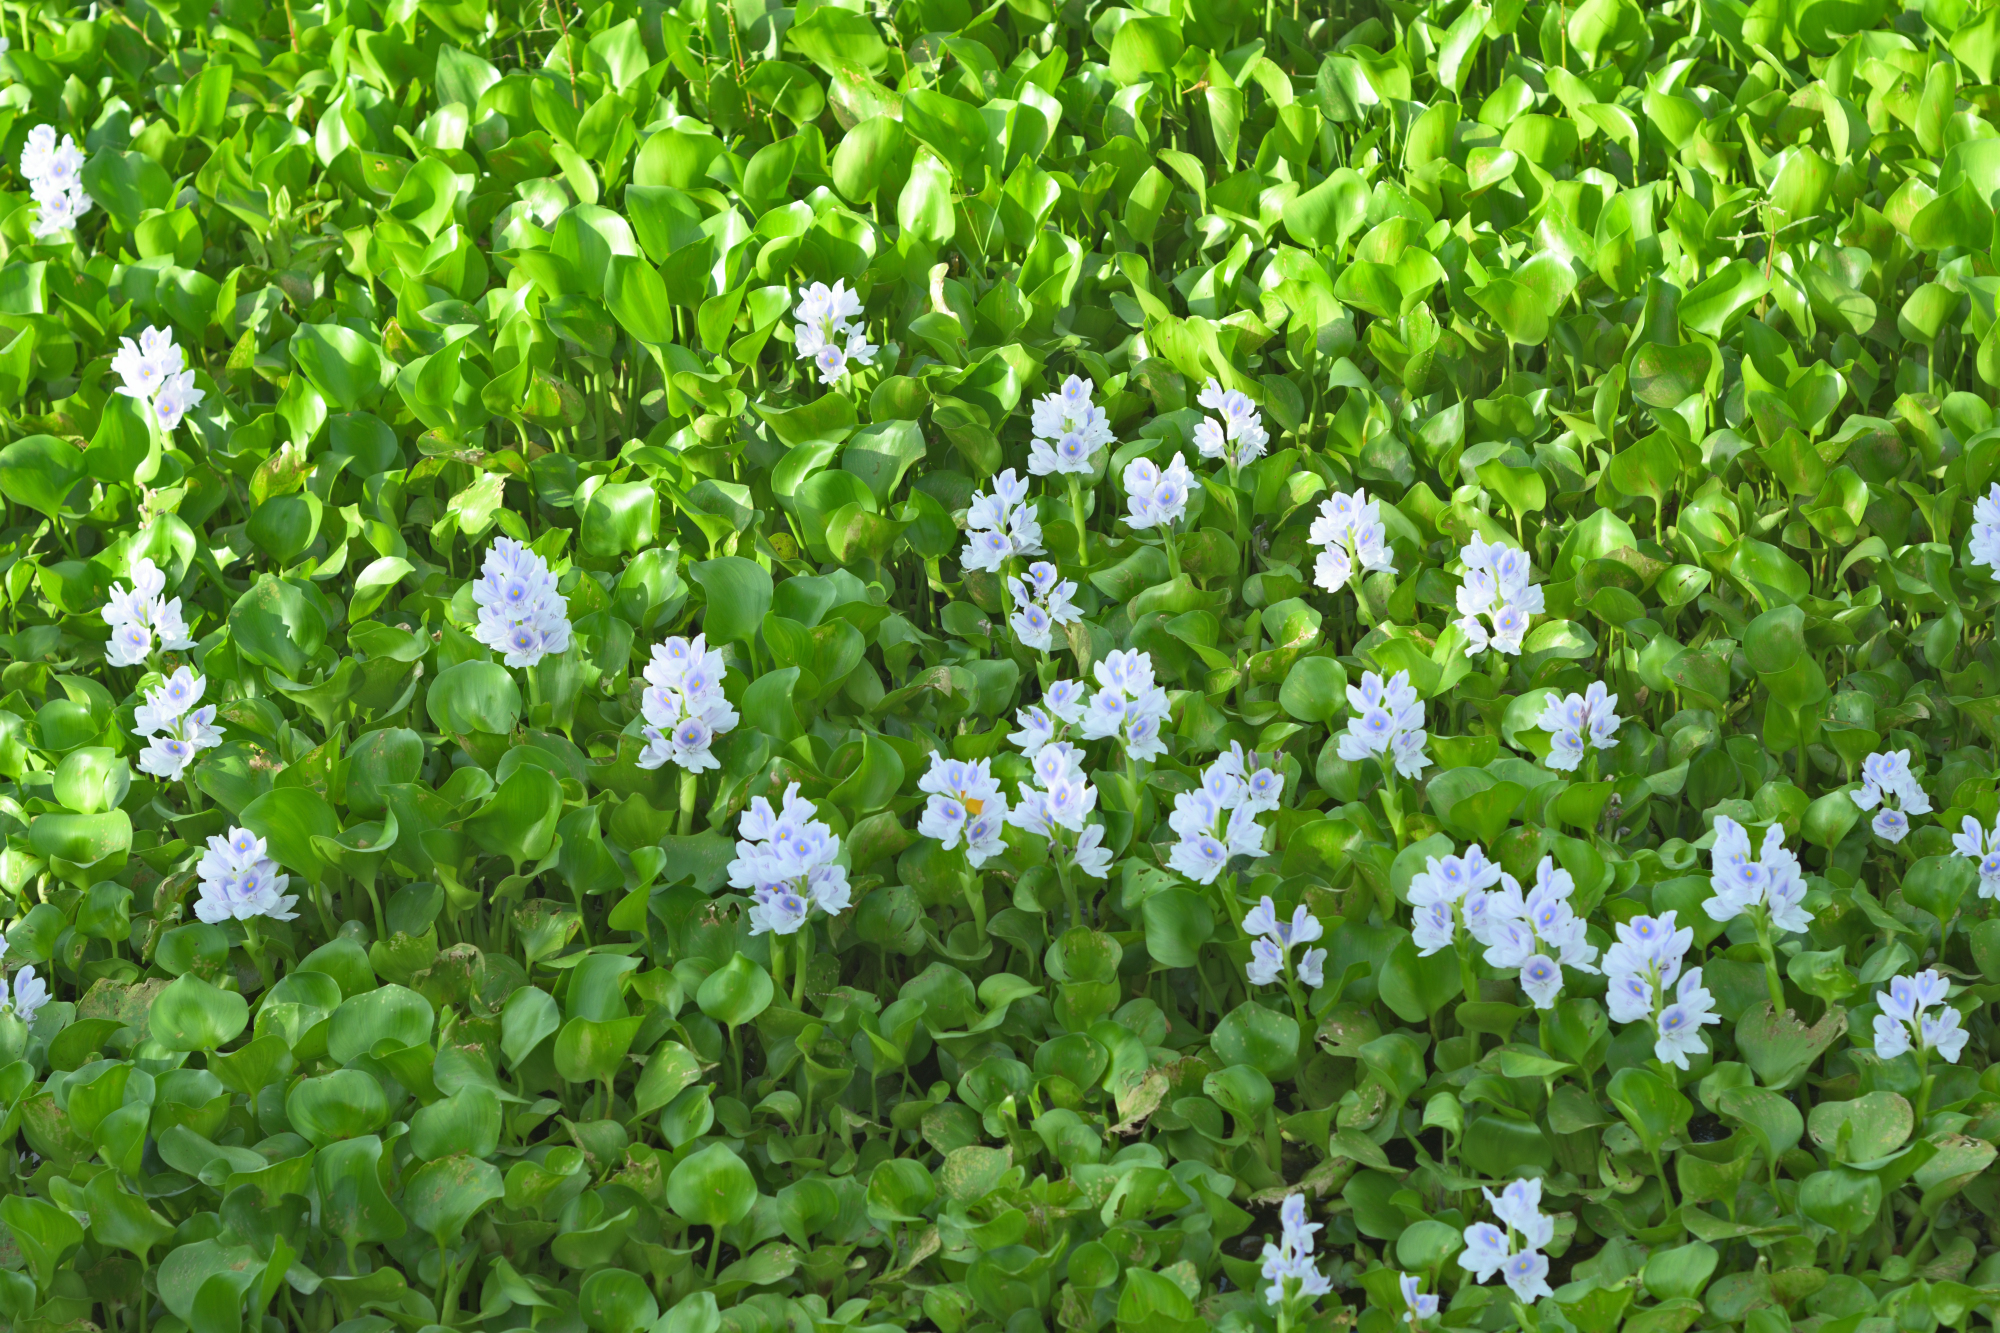
Water Hyacinth - Khurushkul Pond, Bangladesh
Water hyacinth (Eichhornia crassipes) coverage in a freshwater pond near Khurushkul, Cox's Bazar, Bangladesh. Photographed on 9 August 2026 during the monsoon season. Follow-up survey of the pond documented in the June 2026 water lily / water hyacinth dataset.
Location: Khurushkul, Cox's Bazar, Chattogram, Bangladesh
Keywords: water hyacinth, Eichhornia crassipes, invasive aquatic plant, pond, freshwater wetland, monsoon, Bangladesh, Khurushkul, Cox's Bazar, botanical photography, aquatic vegetation, golamrob